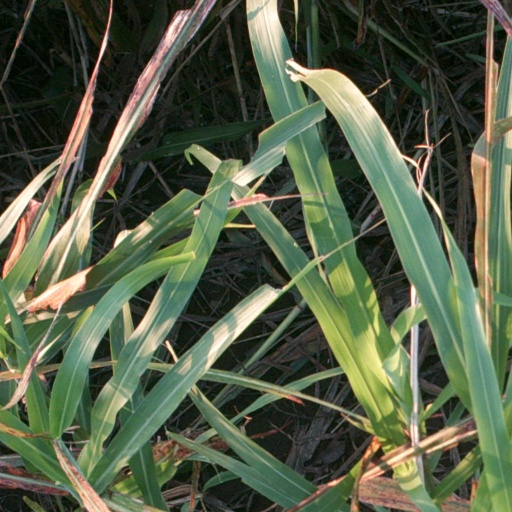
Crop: sorghum